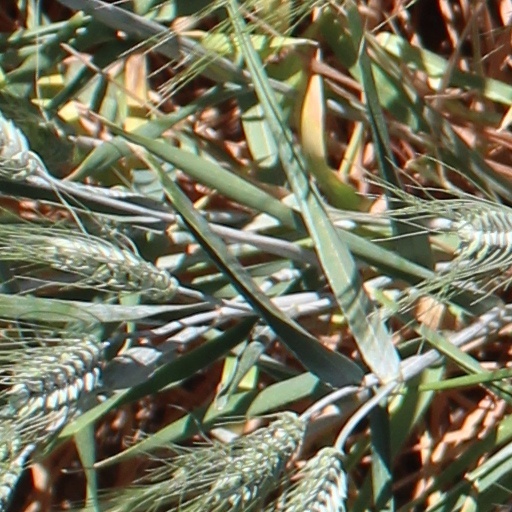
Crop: wheat